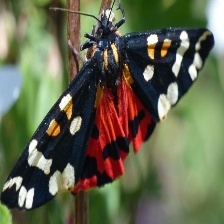
Species: GARDEN TIGER MOTH